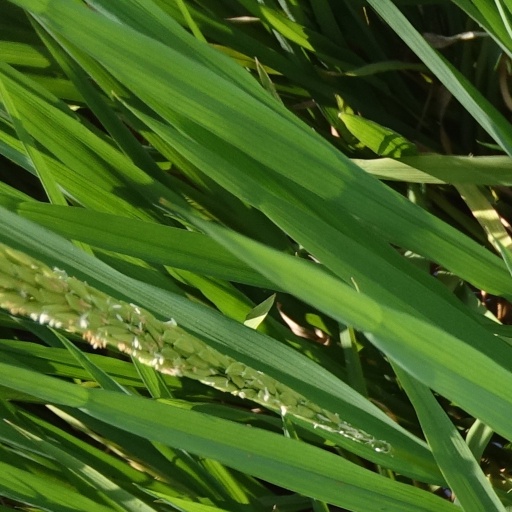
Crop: rice